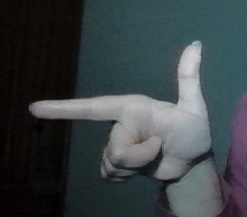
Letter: yaa